Morten Schantz

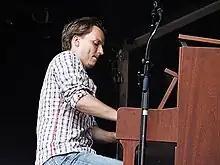
Morten Schantz in 2014.

Schantz was raised in Kalundborg, where he started playing classical piano at the age of 6 years but eventually had motivation problems in early adolescence. While getting a new and inspiring teacher, he got back motivation and was introduced to jazz. He was quickly inspired by bands and musicians like Weather Report, Miles Davis, McCoy Tyner, Chick Corea, David Sanborn, and Herbie Hancock.